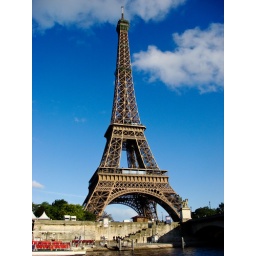
Eiffel Tower during the day, ridiculous blue sky in Paris